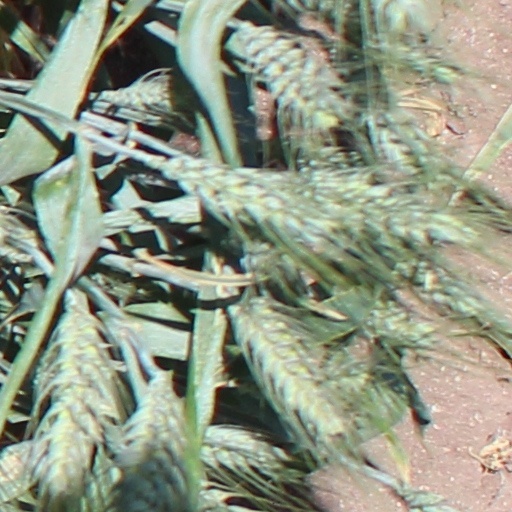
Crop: wheat